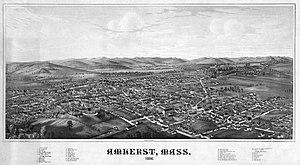
Amherst est une ville du Massachusetts, dans le comté de Hampshire et dans la vallée de la Connecticut. La ville tient son nom du général Jeffery Amherst dont l'honorabilité a été contestée, en particulier par les peuples amérindiens.